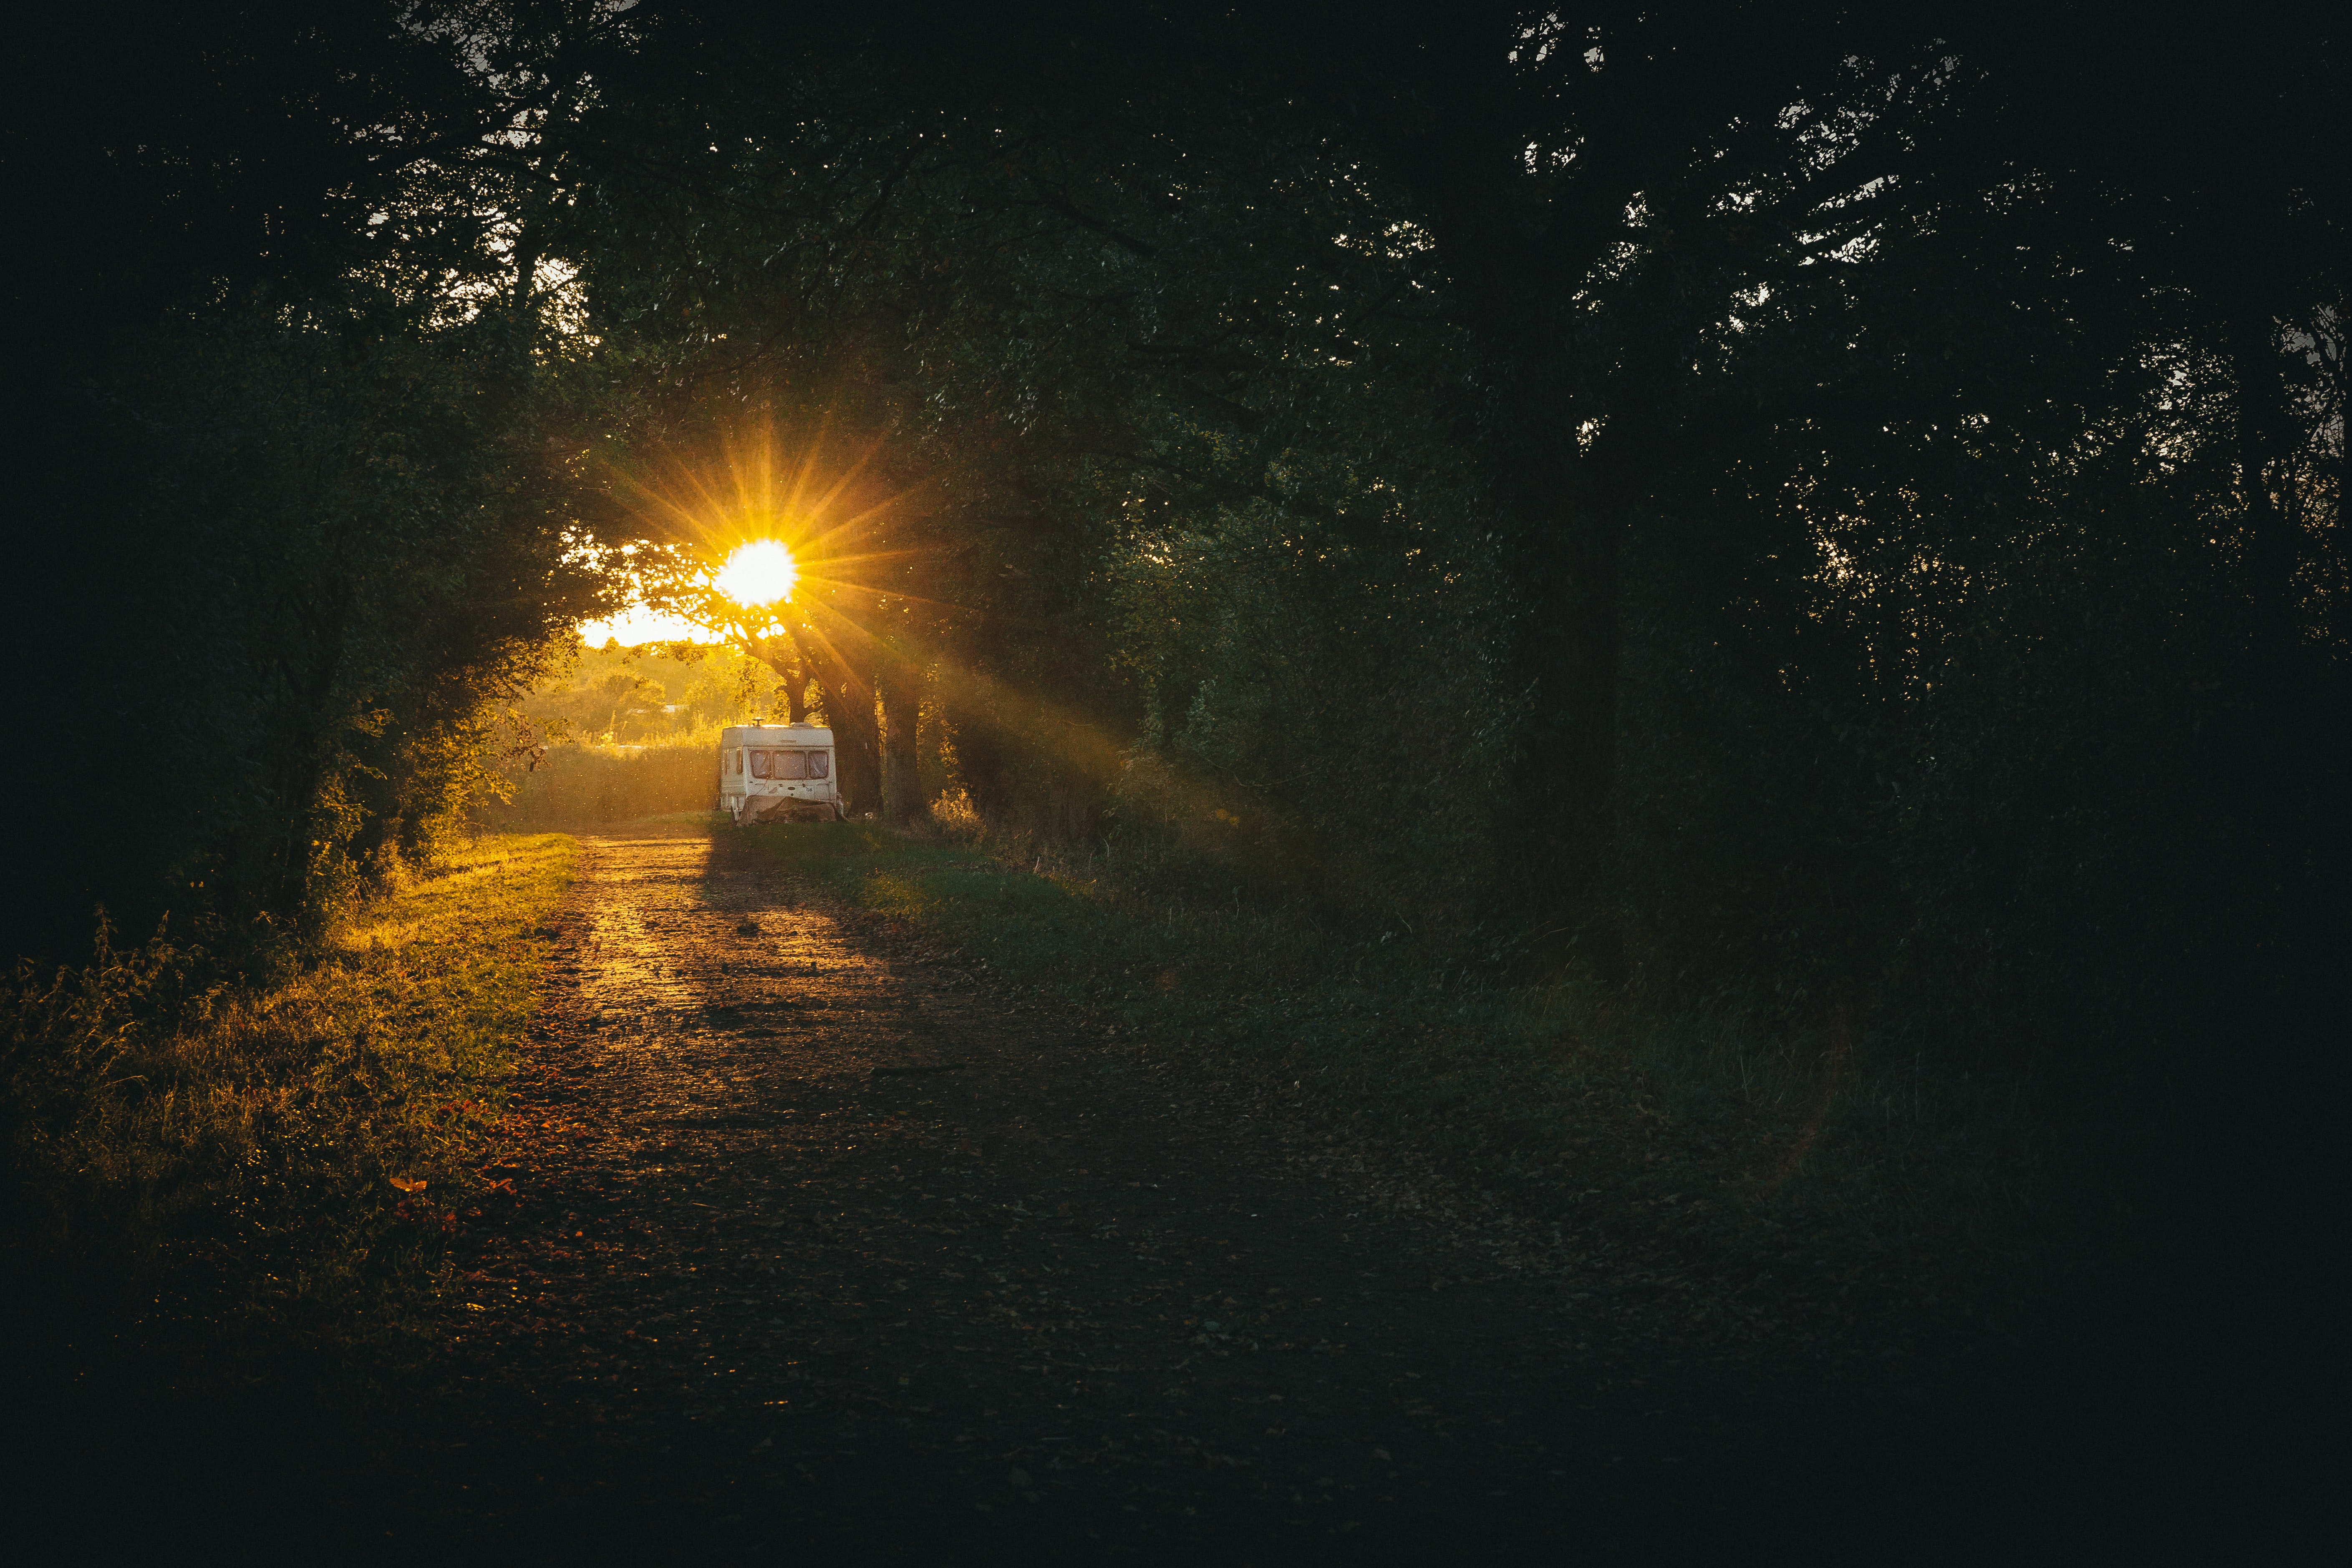
nature, atmosphere, night, light, darkness, morning, tree, sky, sunlight, evening, lighting, landscape, street light, midnight